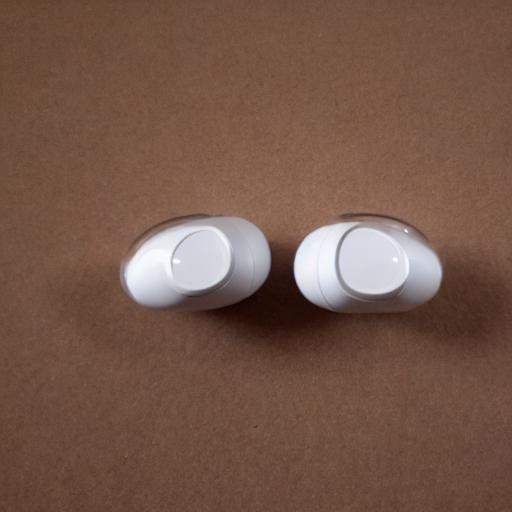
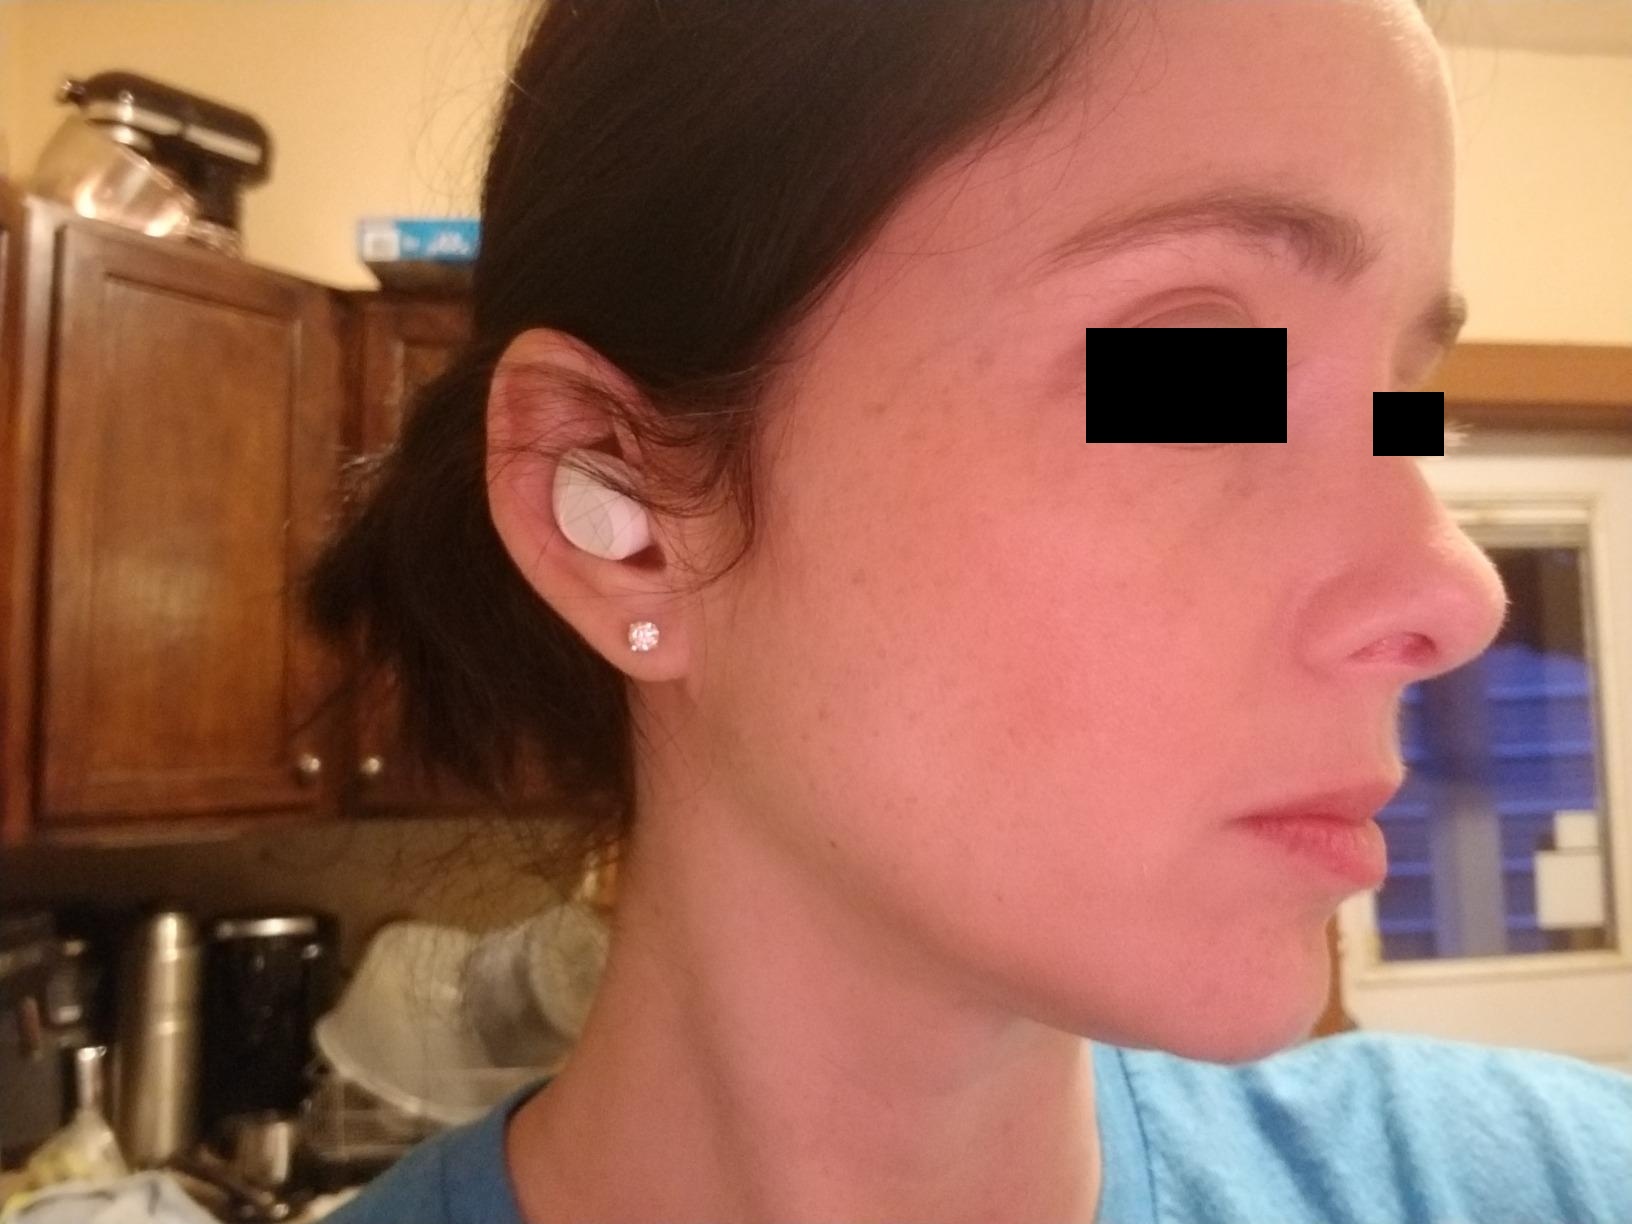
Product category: earbuds
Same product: no